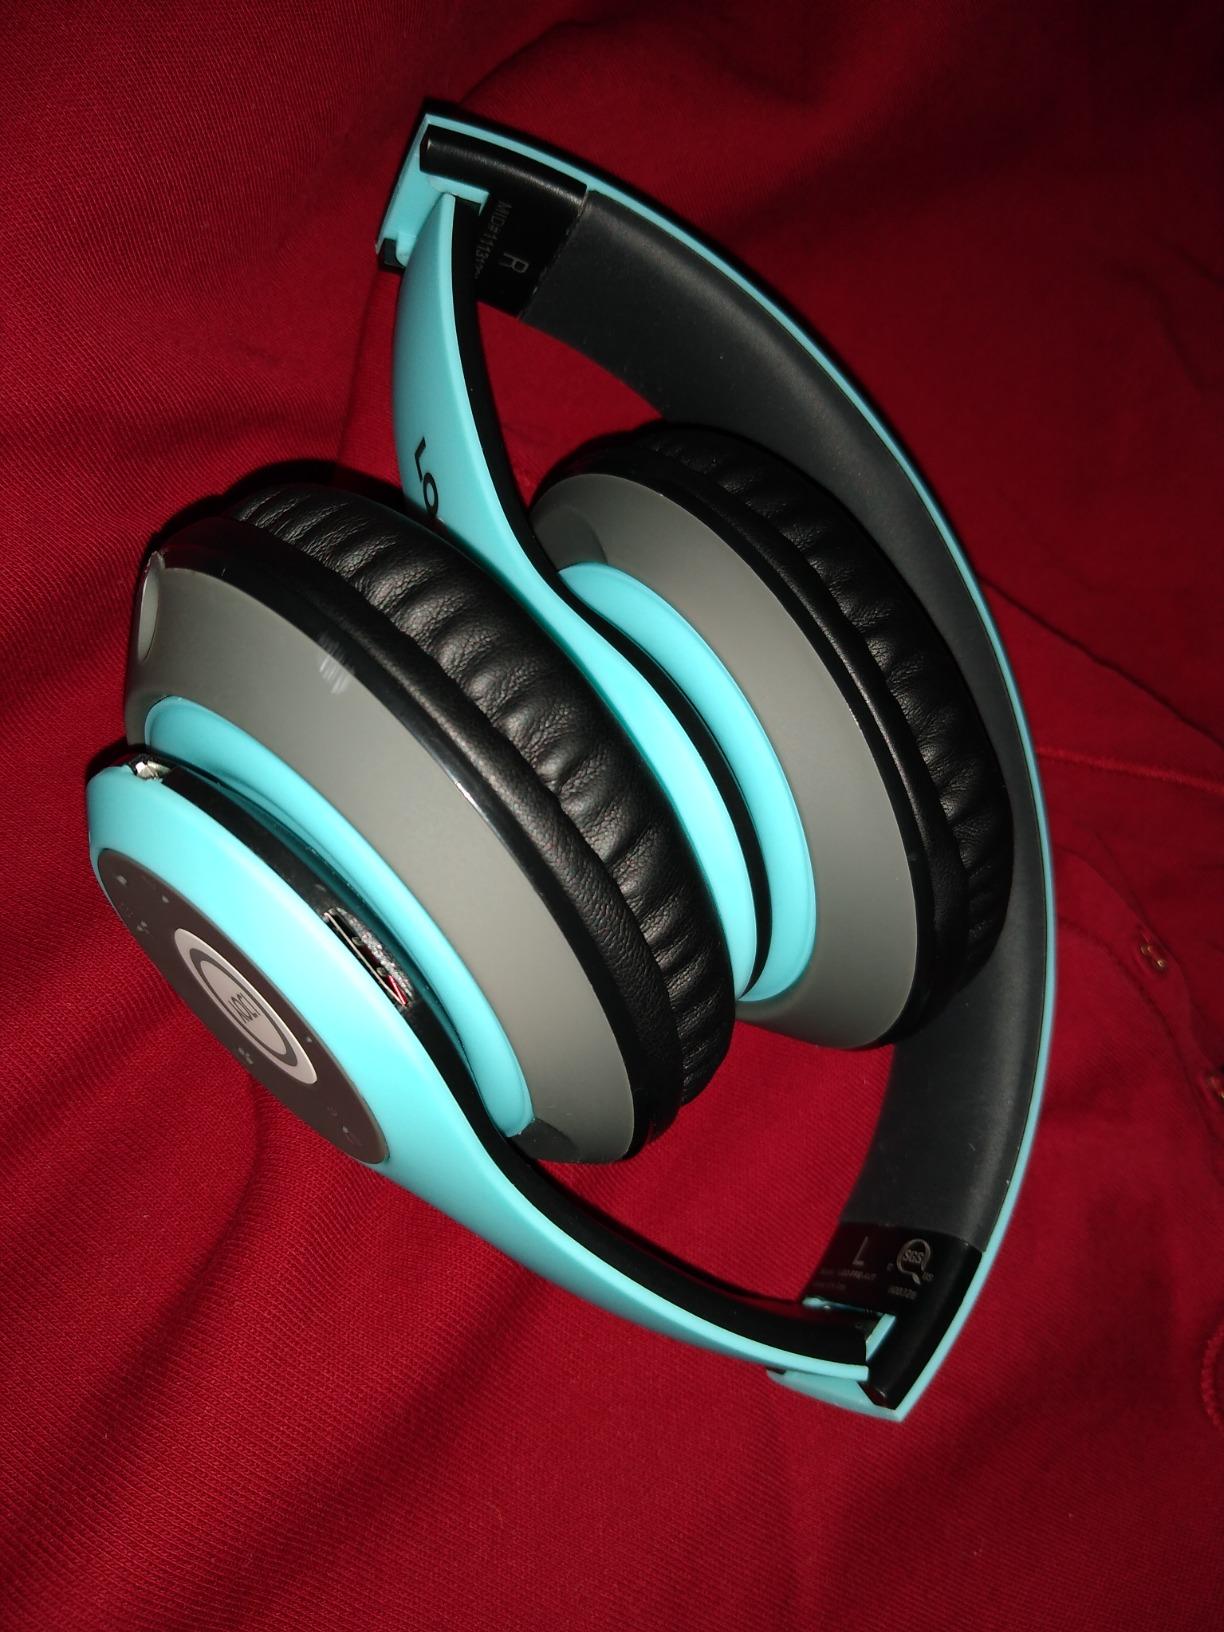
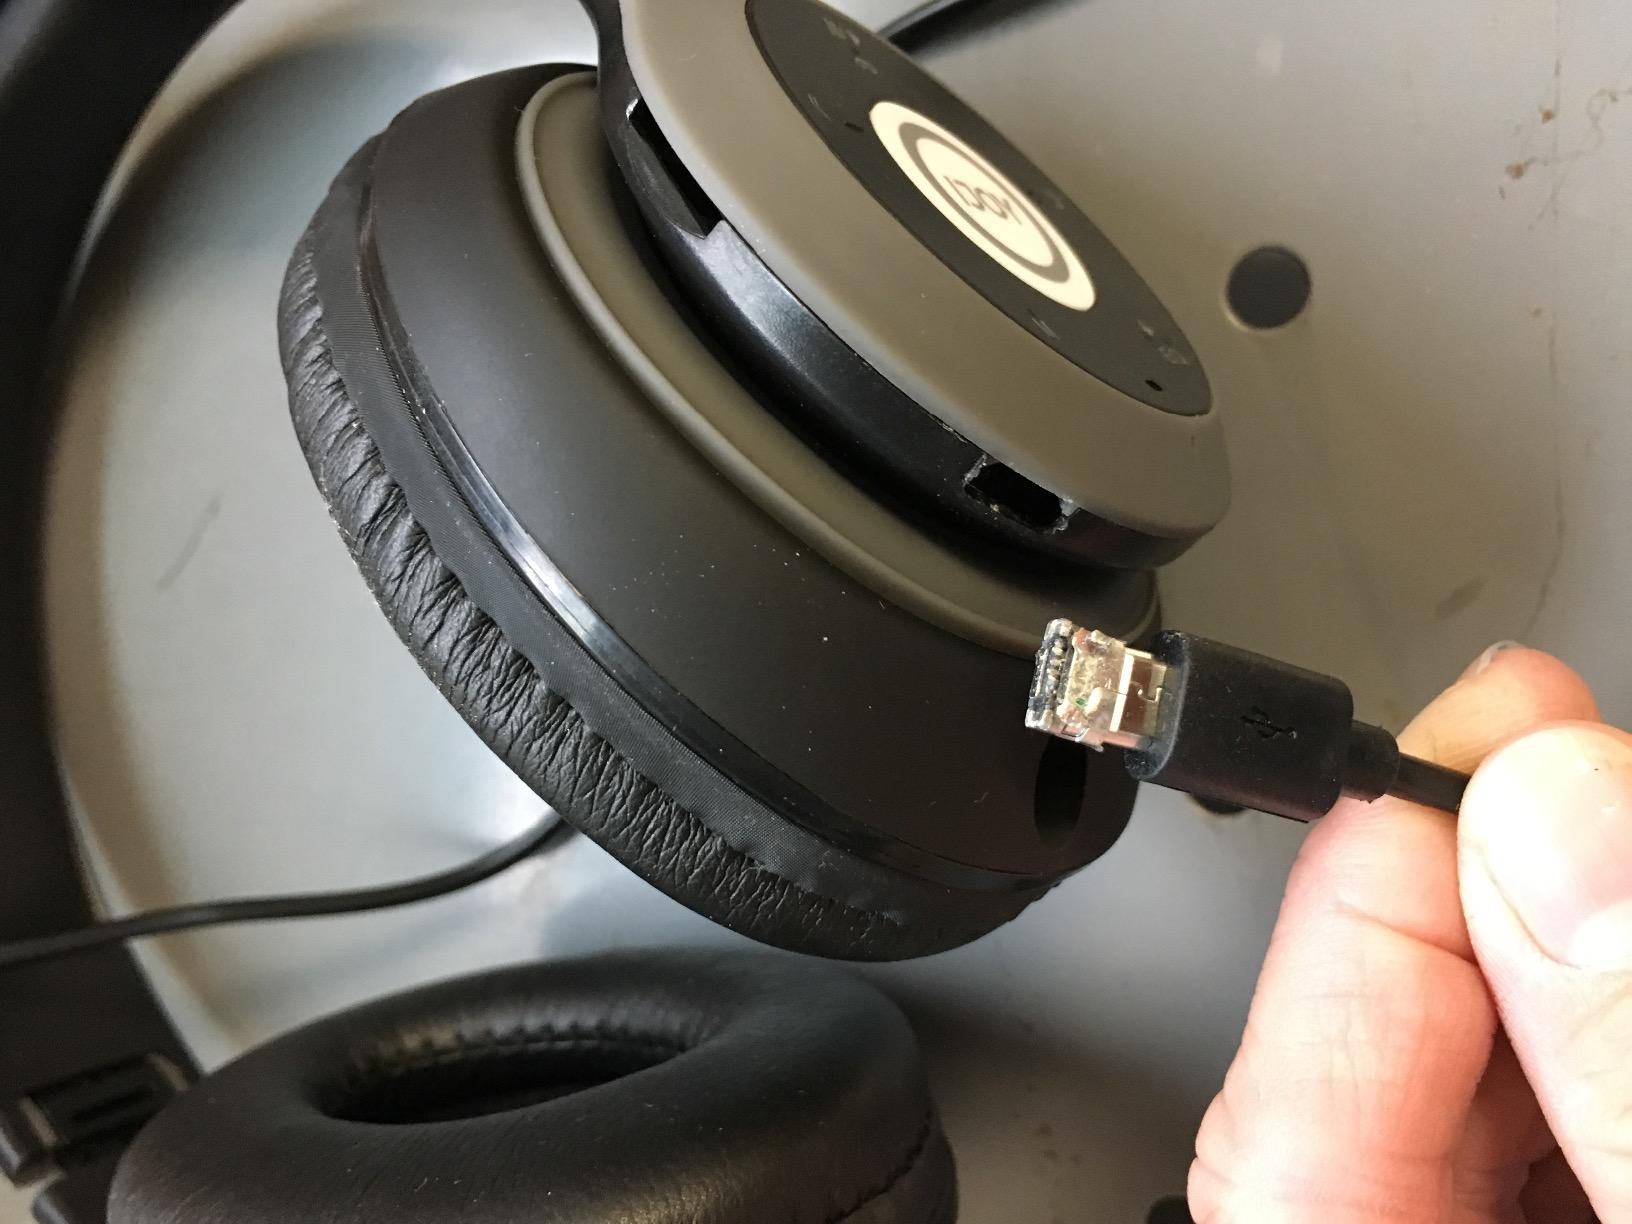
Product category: headphones
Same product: no